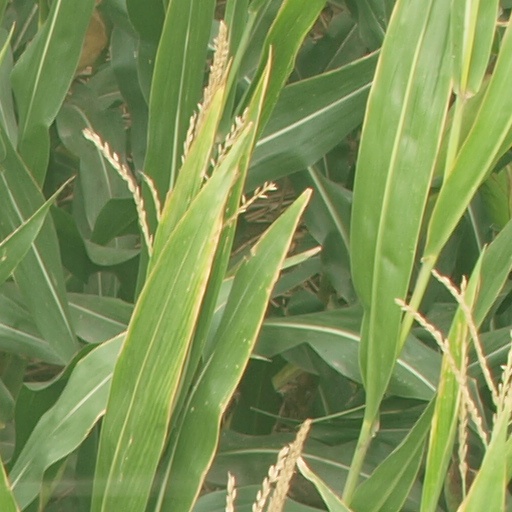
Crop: maize; corn